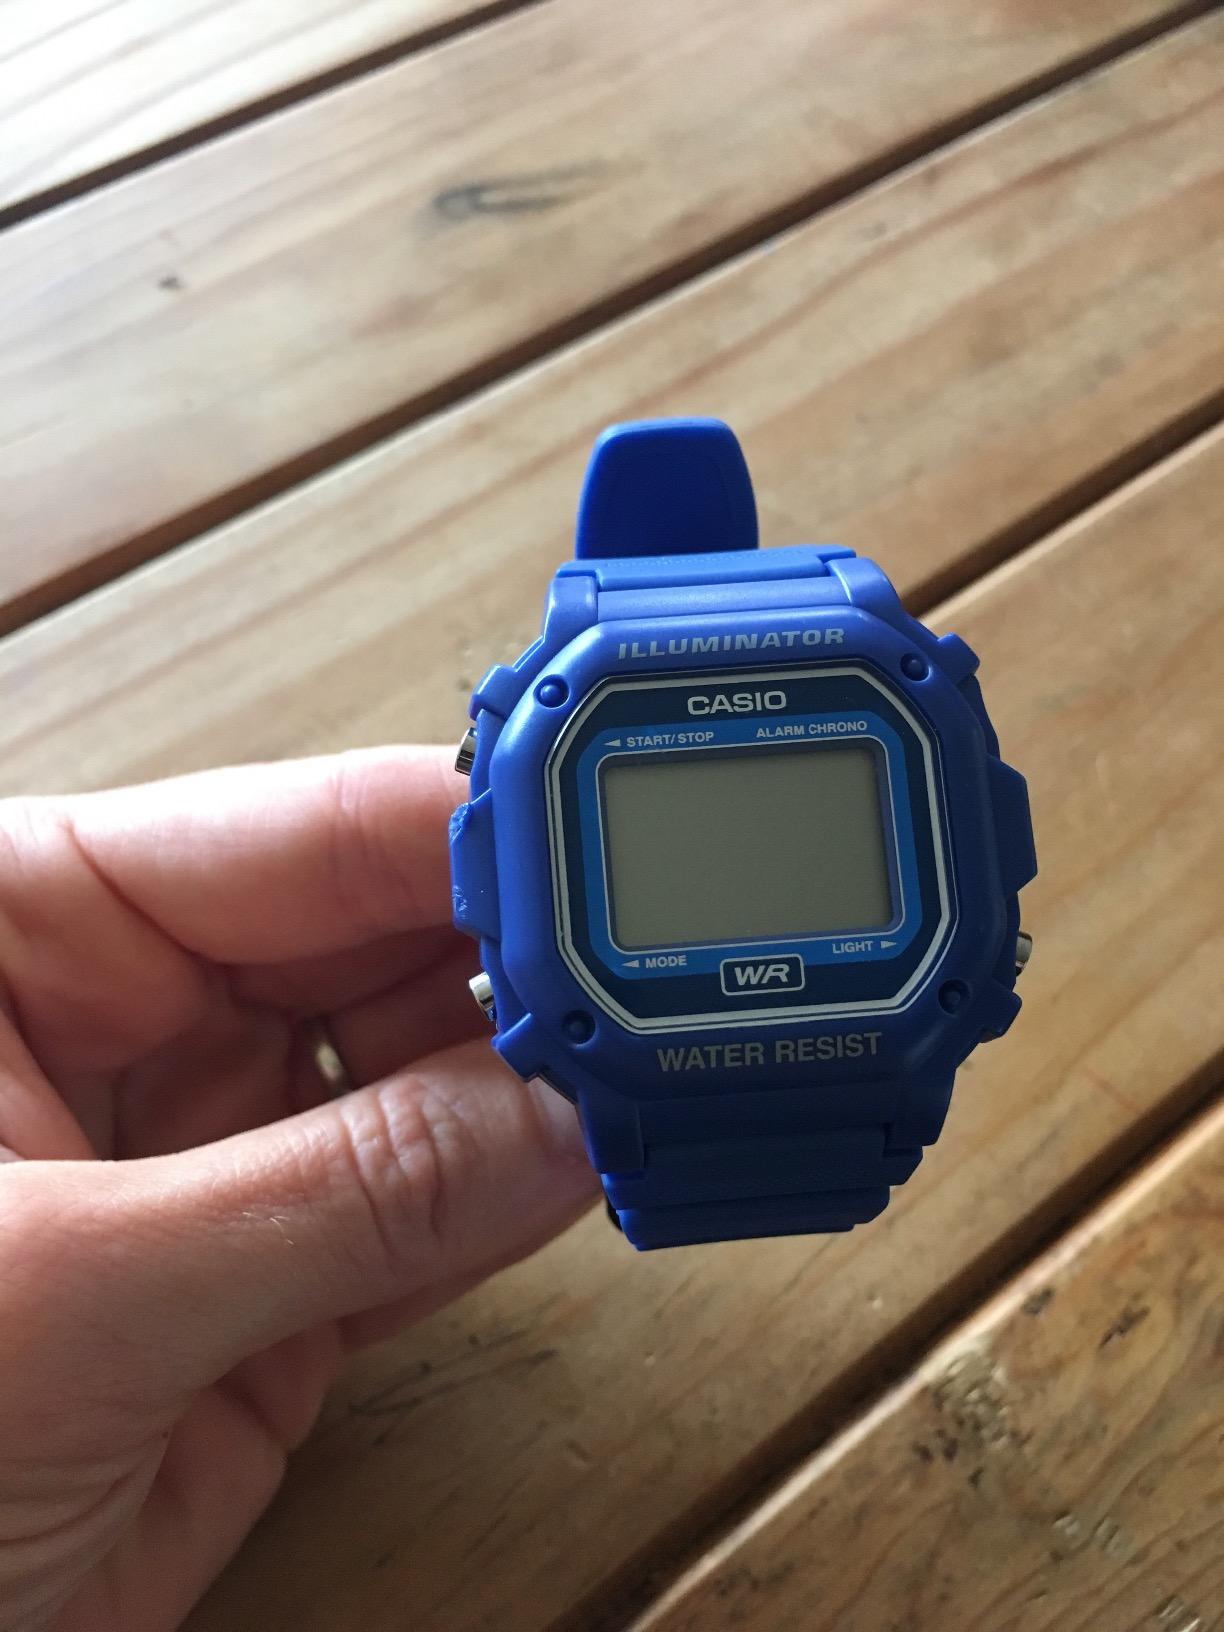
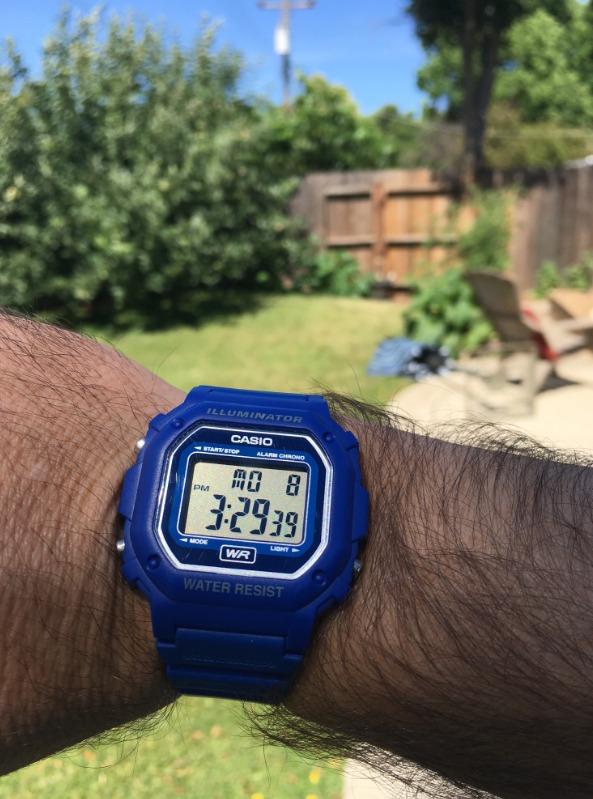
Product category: accessories_watch
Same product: yes